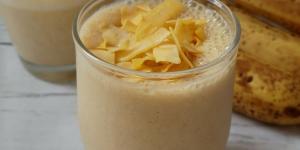
batido de platano y canela con especias